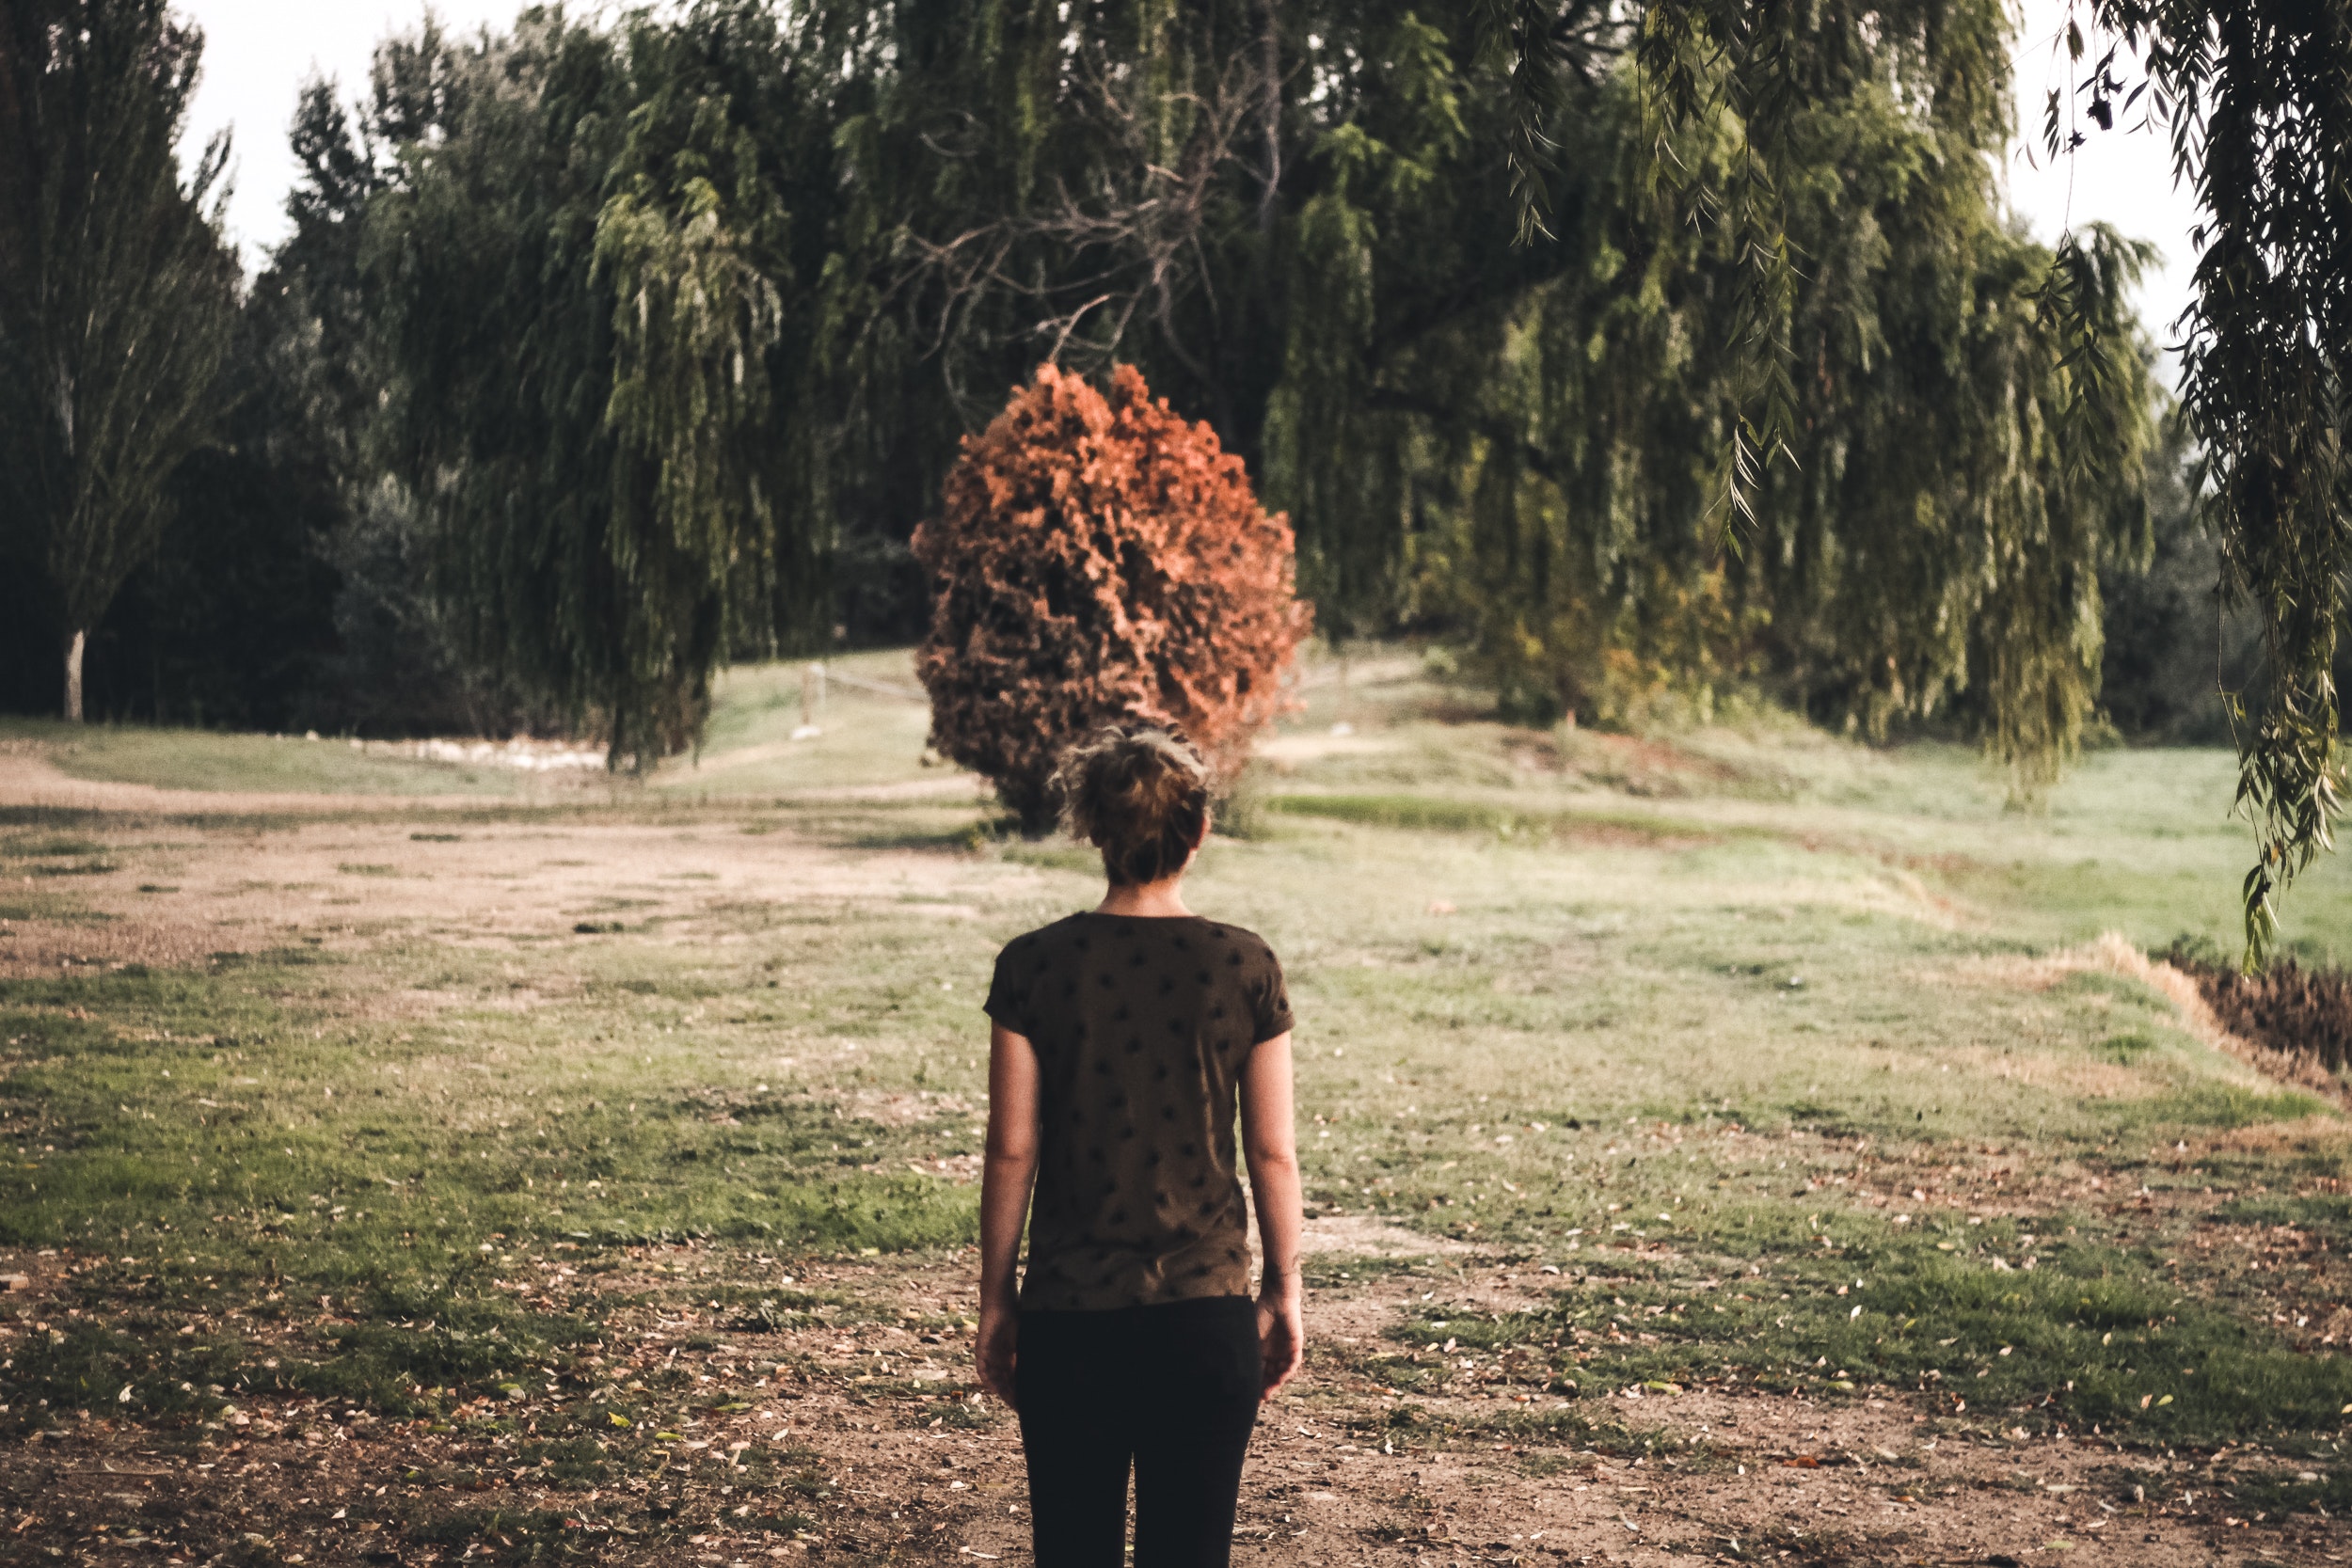
tree, woody plant, grass, plant, girl, leaf, sunlight, path, sky, rural area, field, fun, grass family, vacation, landscape, spring, child